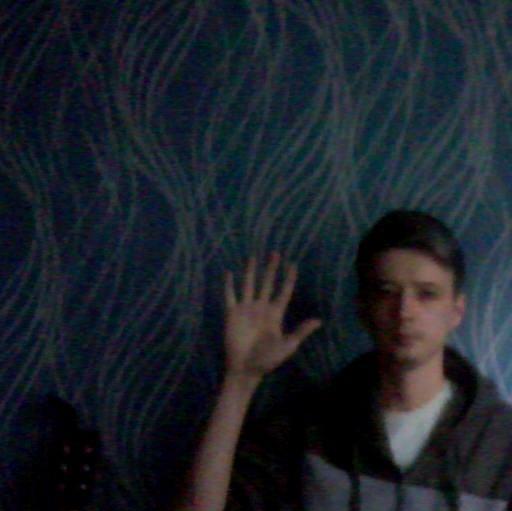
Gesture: palm